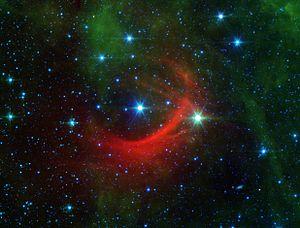
Kappa Cassiopeiae est une étoile de la constellation de Cassiopée.